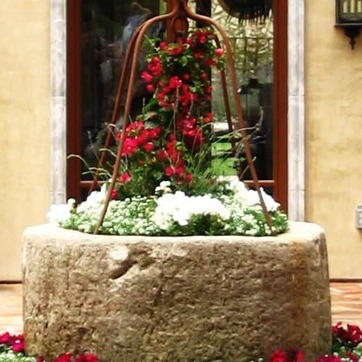
Material: foliage